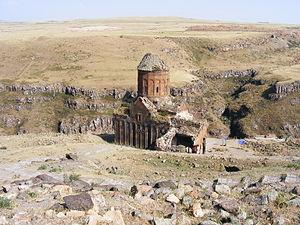
Ani est une cité médiévale arménienne située dans l'est de la Turquie, dans la province de Kars, à l'ouest de la frontière avec l'Arménie. Elle se trouve près de la ville d'Ocaklı et à côté de la rivière Akhourian, un affluent de l'Araxe, qui forme la frontière entre l'Arménie et la Turquie.
L'église Saint-Grégoire de Tigrane Honents est une ancienne église située dans les ruines de l'ancienne capitale arménienne d'Ani, en Turquie.